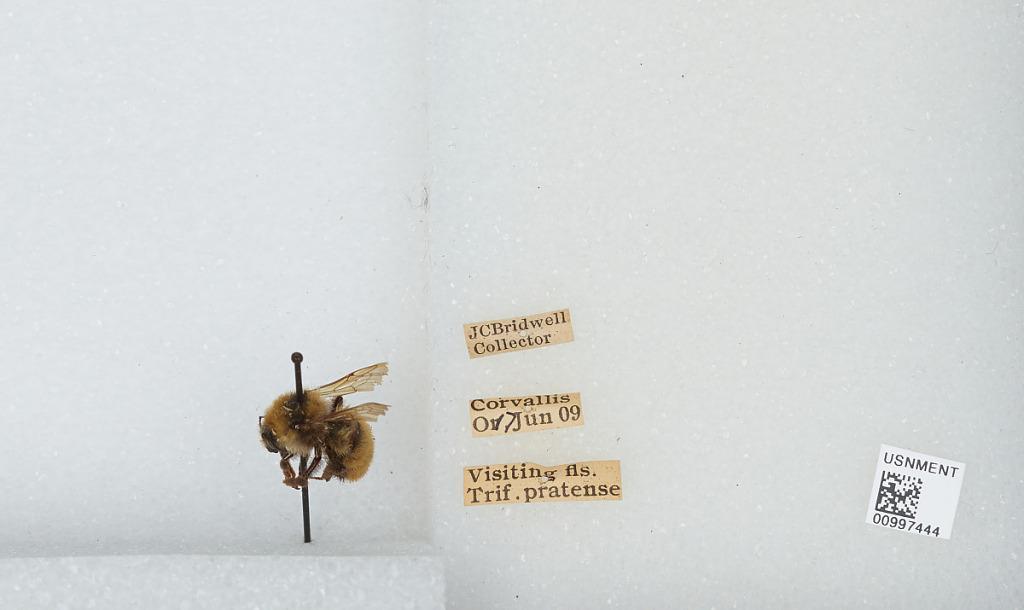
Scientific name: Bombus (Subterraneobombus) appositus Cresson
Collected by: J. Bridwell
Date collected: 1909-6-17
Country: United States
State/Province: Oregon
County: Benton
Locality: Corvallis
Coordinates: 44.5667, -123.283